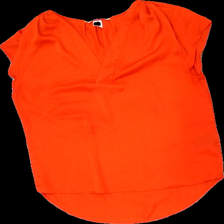
View: front
Type: Blouse
Category: Ladies
Brand: H&M
Colors: Red
Material: 100% polyester
Cut: Regular, V-collar
Size: 34
Season: All
Stains: Major
Price range: <50
Recommended usage: Export